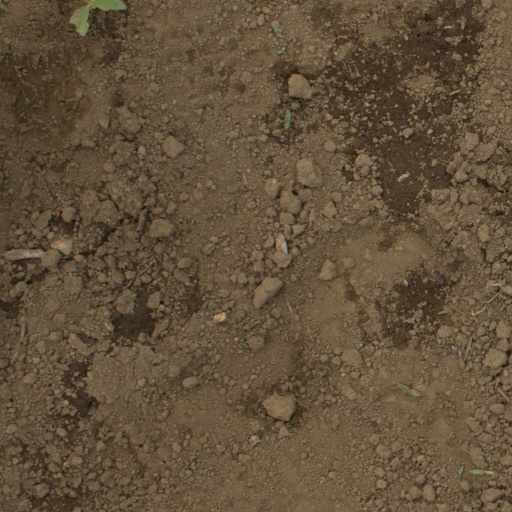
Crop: Jerusalem artichoke